Bay Street (entertainment complex)

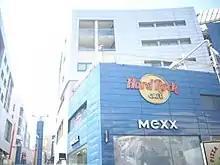
Bay Street

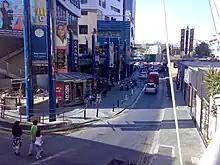
Triq Santu Wistin with Bay Street on the left

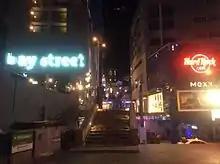
Bay Street at night

Bay Street is a hotel, commercial, and entertainment complex in St. Julian's, Malta.